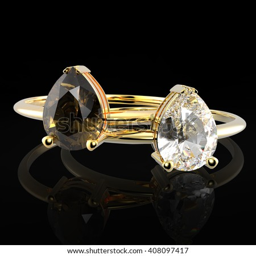
wedding rings with diamonds on a black background .